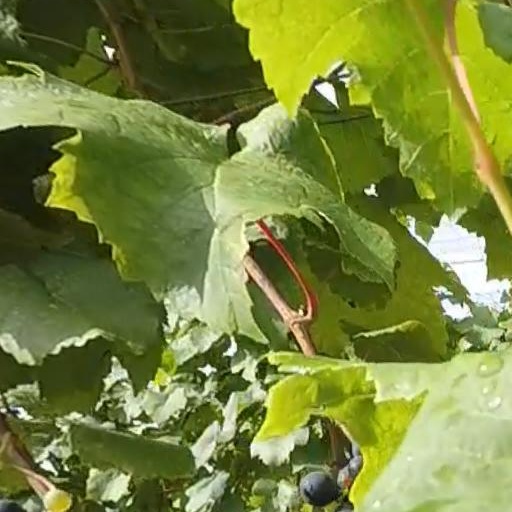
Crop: grape